Chinubhai Madhavlal

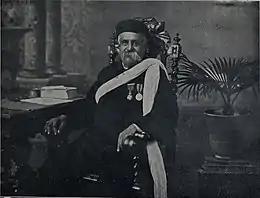

Sir Chinubhai Madhavlal Ranchhodlal, 1st Baronet , also spelled as Sir Chinubhai Madhowlal Runchorelal (26 May 1864 – 3 March 1916), commonly known as Sir Chinubhai Baronet, was the first Hindu Baronet of British India, textile mill owner and philanthropist from Ahmedabad, India.